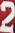
Number: 2